Henry II, Holy Roman Emperor

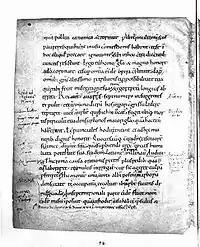
Page of Thietmar's Chronicle

Returning to Magdeburg, Germany from southern Italy to celebrate Easter, Henry II fell ill in Bamberg. After celebrating Easter, Henry retired to his imperial palace in Göttingen. He died there on 13 July 1024 at the age of 51, after suffering from a chronic, painful urinary infection. Henry had been working with the Pope to convene a Church council to confirm his new system of imperial-ecclesiastical relations before he died, leaving this effort unfinished.